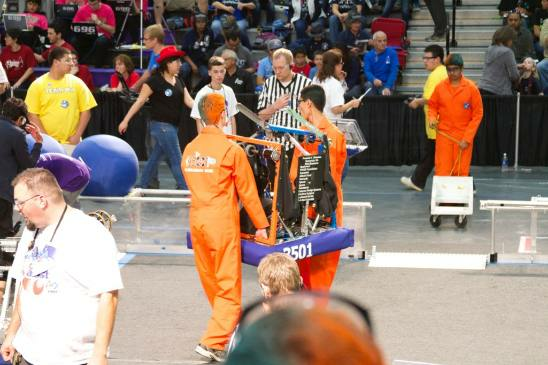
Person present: Yes